Vitrea pygmaea

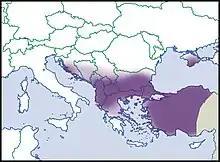
Distribution of Vitrea pygmaea

The species inhabits Turkmenistan, Northern Iran, Iraq-Kurdistan, Caucasus region, Crimea, Turkey, Bulgaria, Croatia, Albania, Greece, possibly also Italy. The type locality is contained in Georgia.